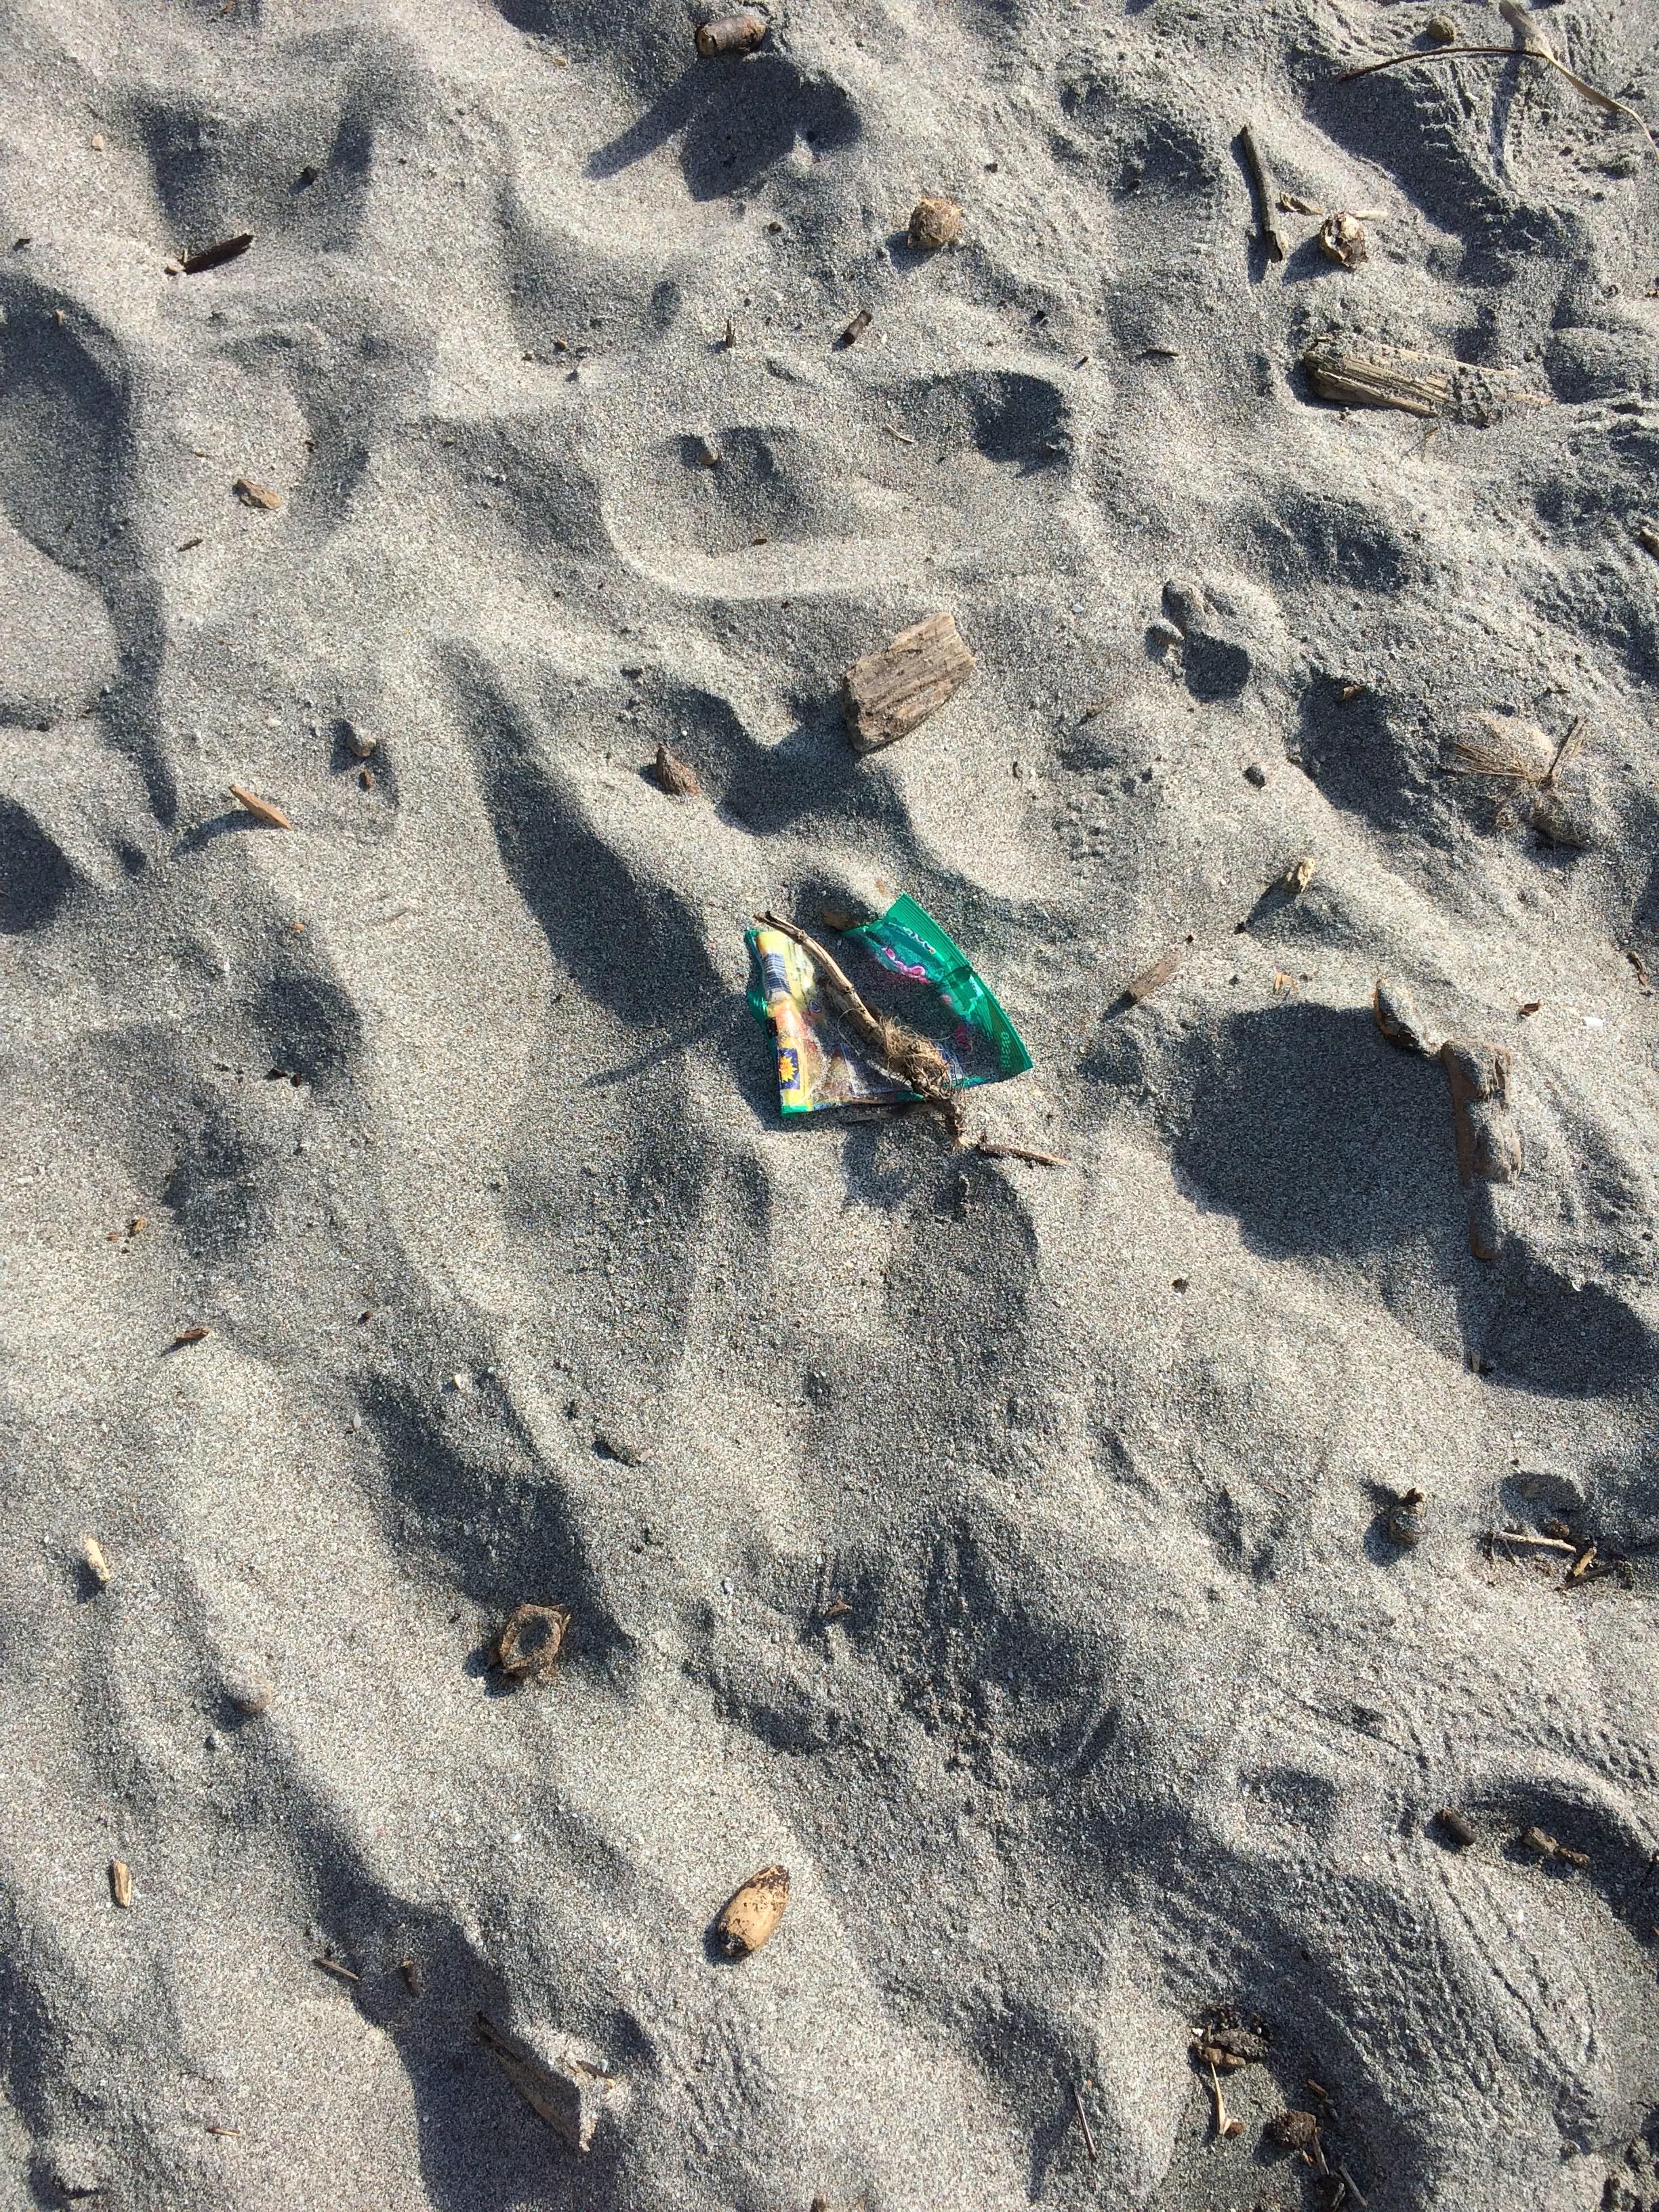
Object: Other plastic wrapper (Plastic bag & wrapper)